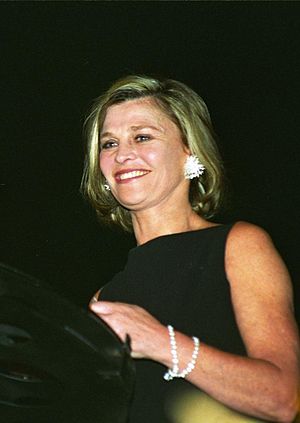
Julie Christie
Julie Christie ved Guadalajara International Film Festival, 1997
Julie Frances Christie er en engelsk skuespiller. Siden starten af 1960'erne har hun været blandt de mest markante kvindelige skuespillere i England.